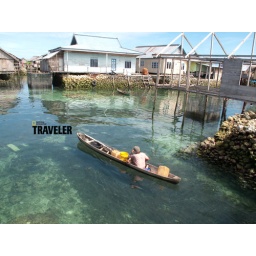
A boat was passing between houses in Mola Village. The houses are built above water with rocks as pedestals.